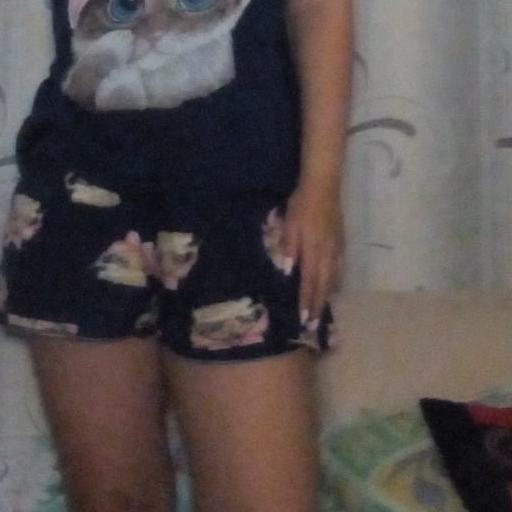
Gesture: no_gesture